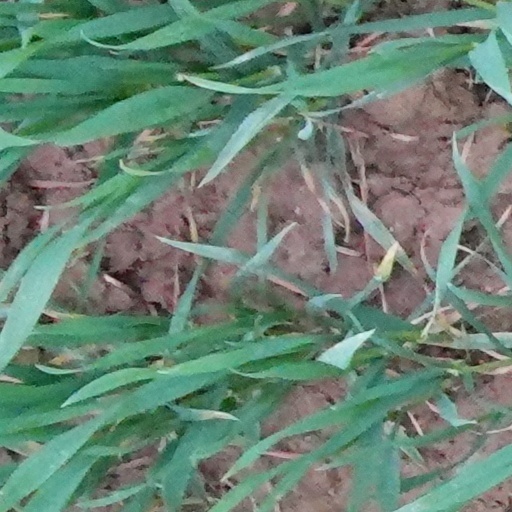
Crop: wheat